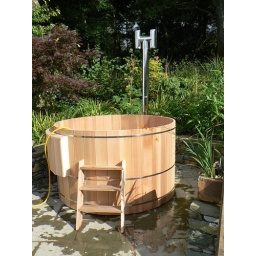
Wooden hot tub heated by a wood stove installed in Keswick.